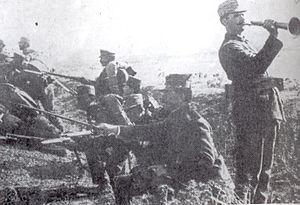
La première guerre balkanique qui dura d'octobre 1912 à mai 1913 opposa la Ligue balkanique à l'Empire ottoman. Les armées des États des Balkans en supériorité numérique furent rapidement victorieuses. À la fin de cette guerre, les membres de la Ligue balkanique se partagèrent la quasi-totalité des anciens territoires européens de l'Empire ottoman, mais en Macédoine, la Bulgarie s'estima lésée par ce partage, ce qui provoqua la deuxième guerre balkanique opposant les Bulgares à leurs anciens alliés serbes et grecs.